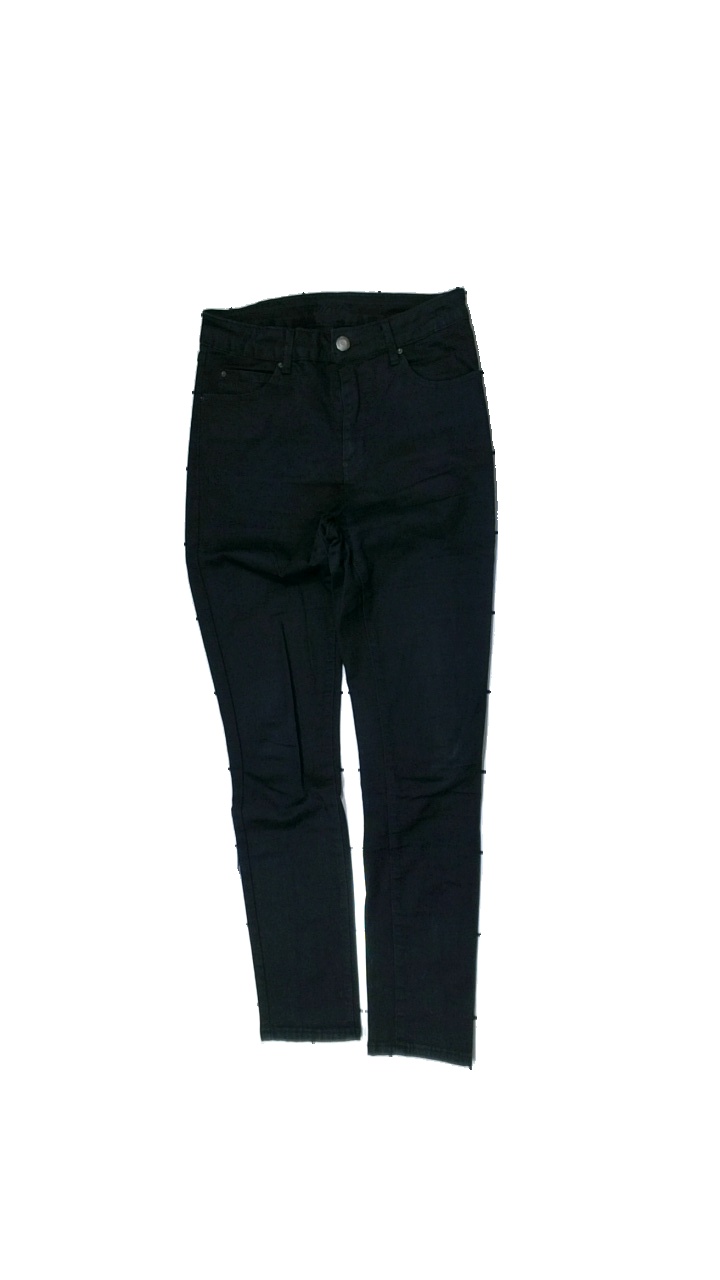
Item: Trousers (Ladies)
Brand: Kelly
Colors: Black
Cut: Regular
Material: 62% Cott 38% Poly
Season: All
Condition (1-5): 4
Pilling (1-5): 5
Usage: Export
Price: <50